Mattapoisett Center, Massachusetts

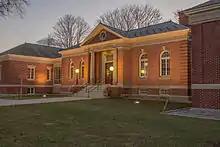
The Mattapoisett Free Public Library

There were 1,283 households, of which 27.3% had children under the age of 18 living with them, 50.0% were married couples living together, 10.8% had a female householder with no husband present, and 35.9% were non-families. 31.0% of all households were made up of individuals, and 16.0% had someone living alone who was 65 years of age or older. The average household size was 2.29 and the average family size was 2.87.